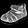
Label: Sandal